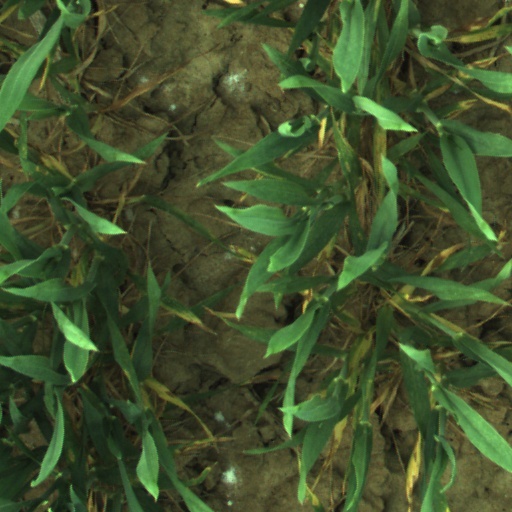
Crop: wheat